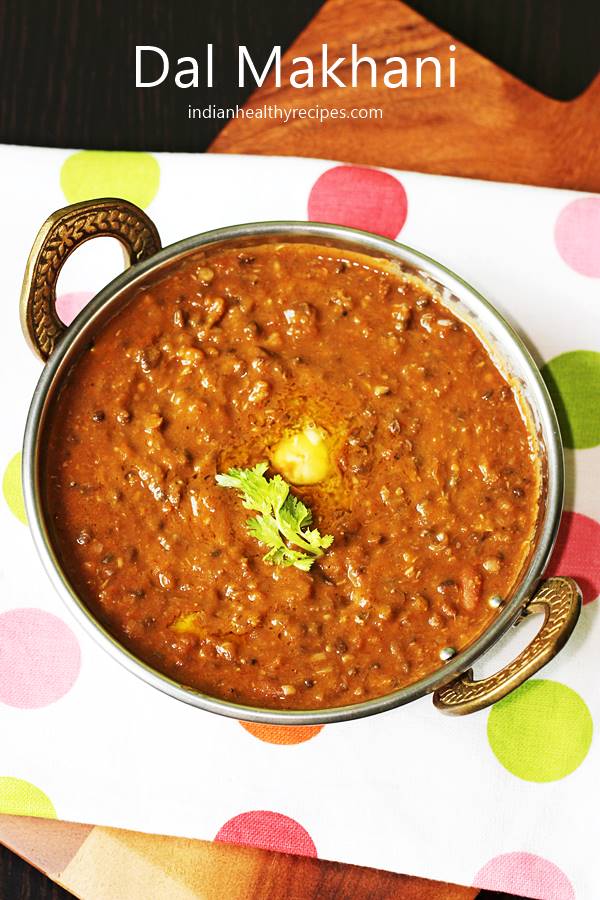
Dish: dal_makhani